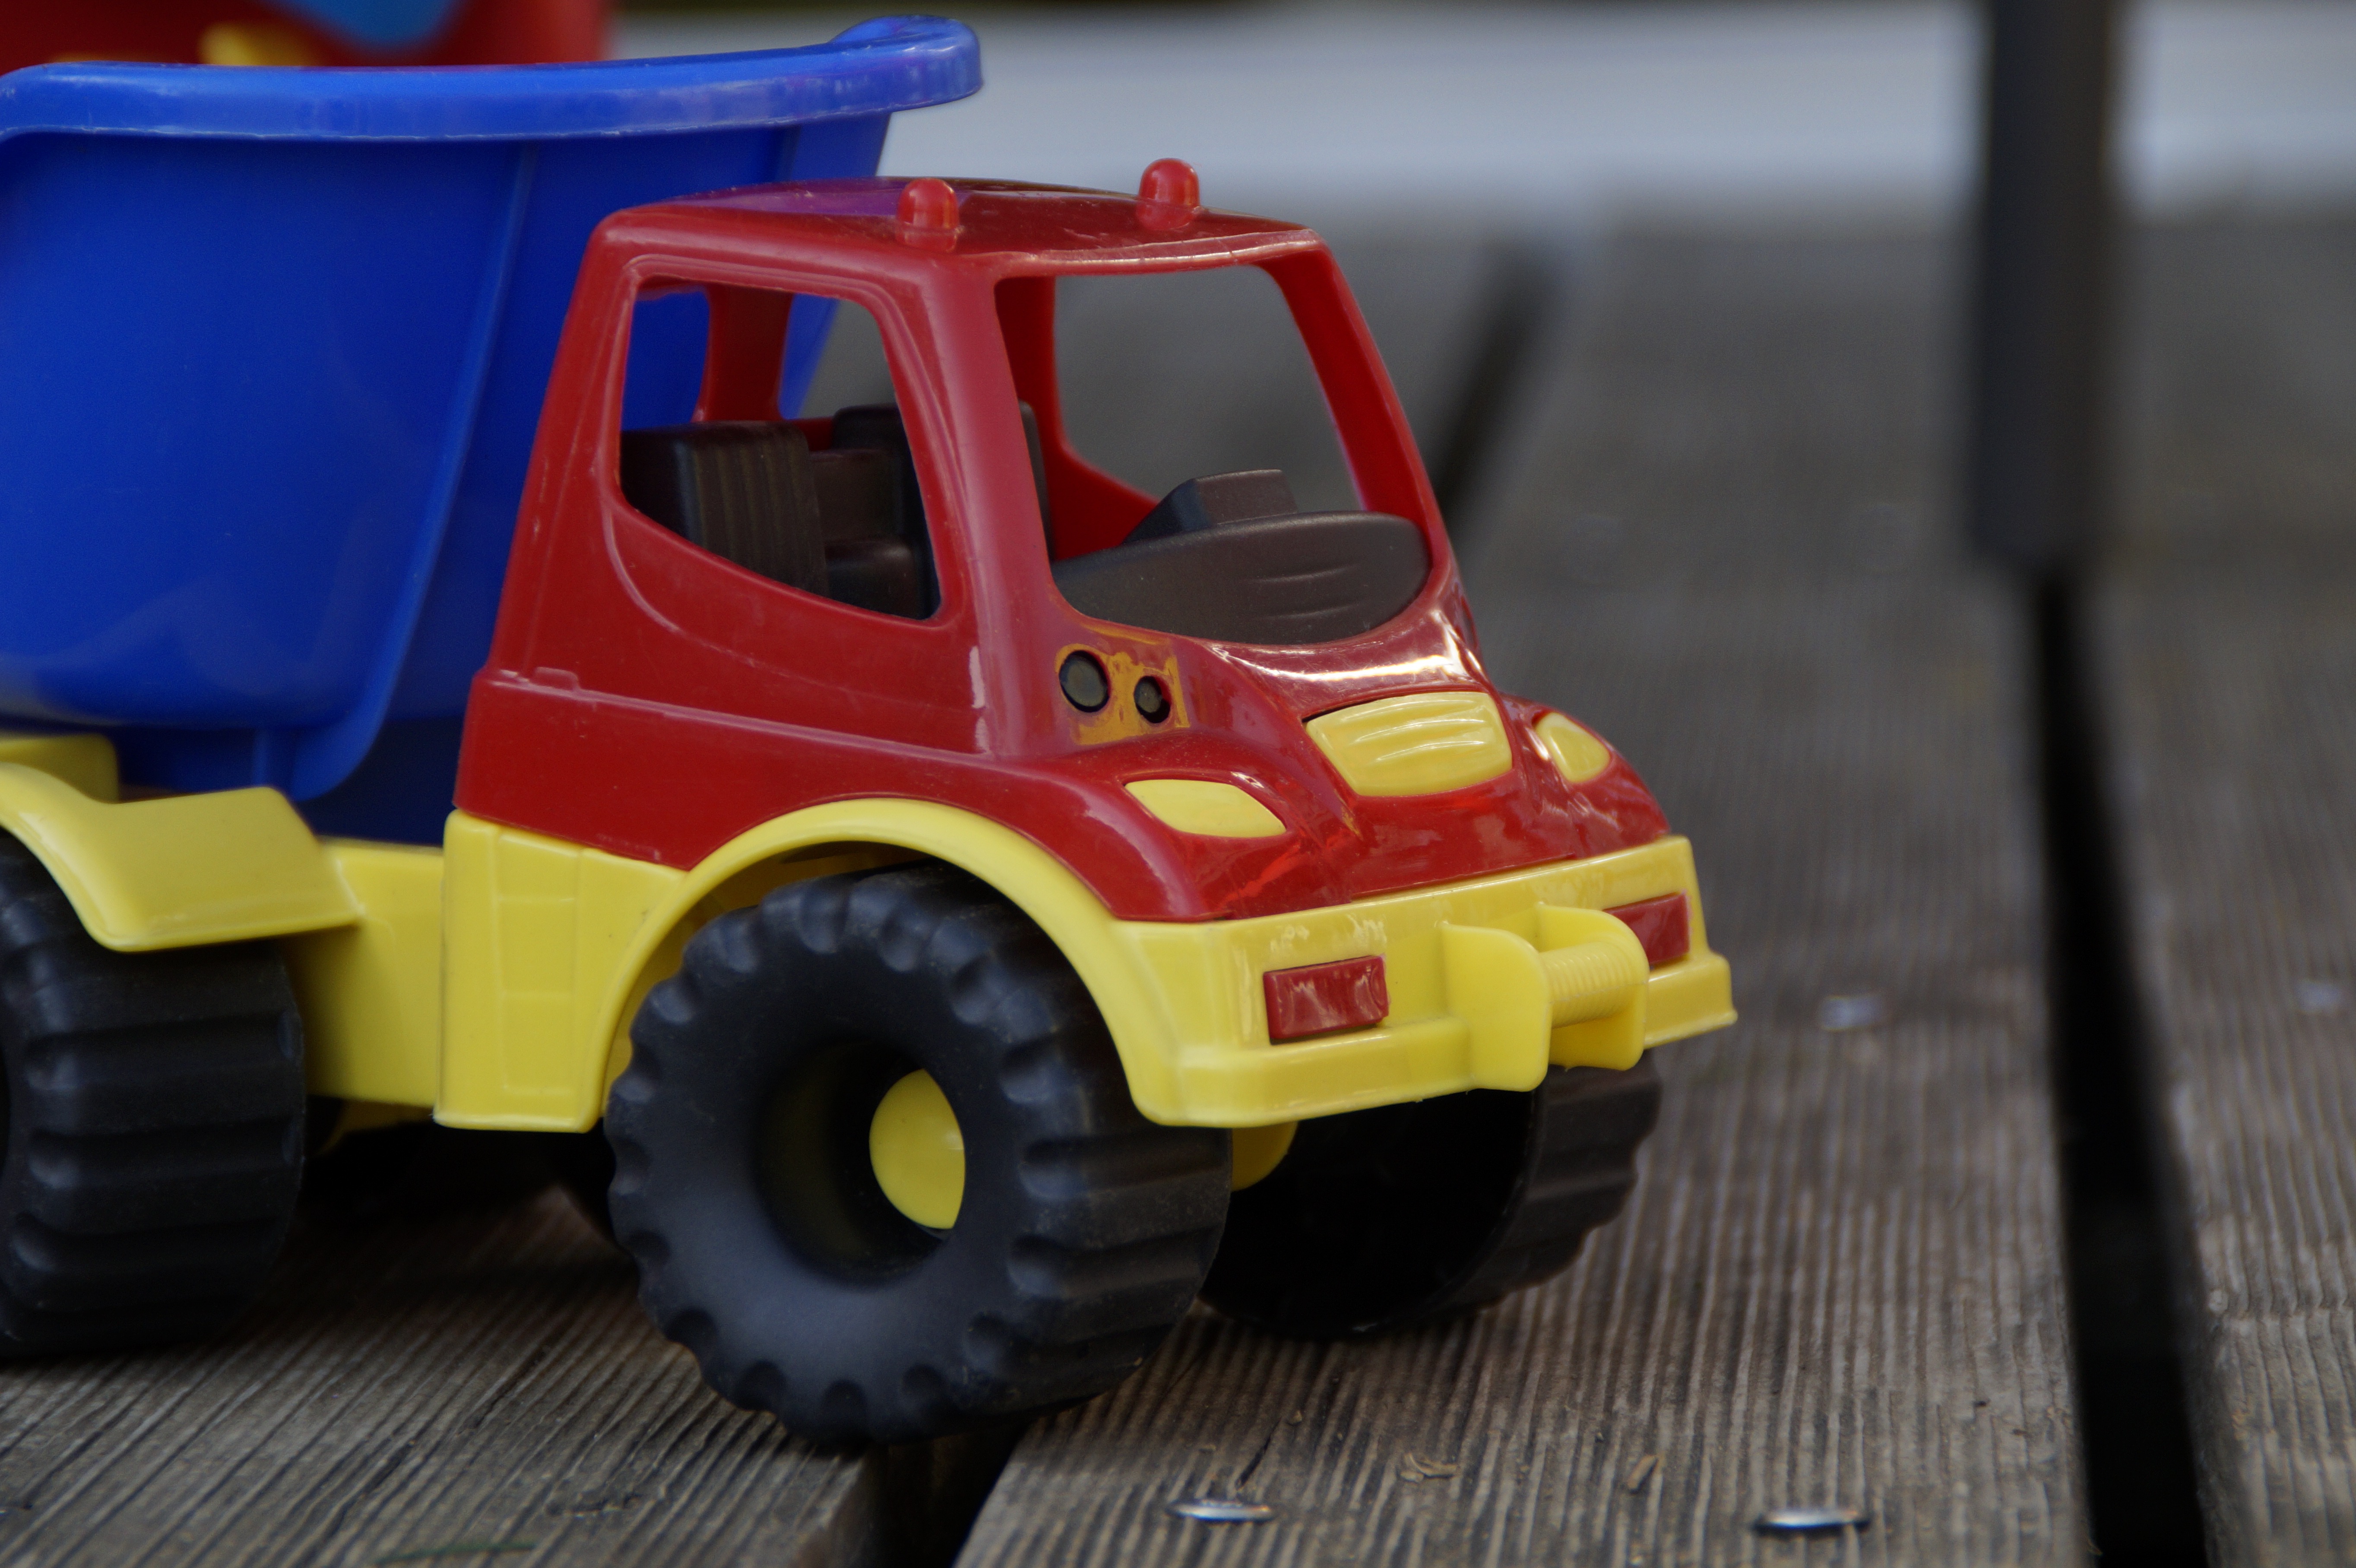
play, boy, truck, vehicle, drive, child, colorful, toy, children, toys, lego, vice, construction equipment, land vehicle, light commercial vehicle